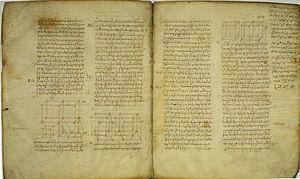
L'objet de la géométrie concerne la connaissance des relations spatiales. Avec l'arithmétique, elle constituait, dans l'Antiquité, l'un des deux domaines des mathématiques.
"François Peyrard est un professeur de mathématiques, militant républicain actif pour l'éducation pendant la Révolution, traducteur ""renommé"" de latin et grec, érudit et philosophe français.